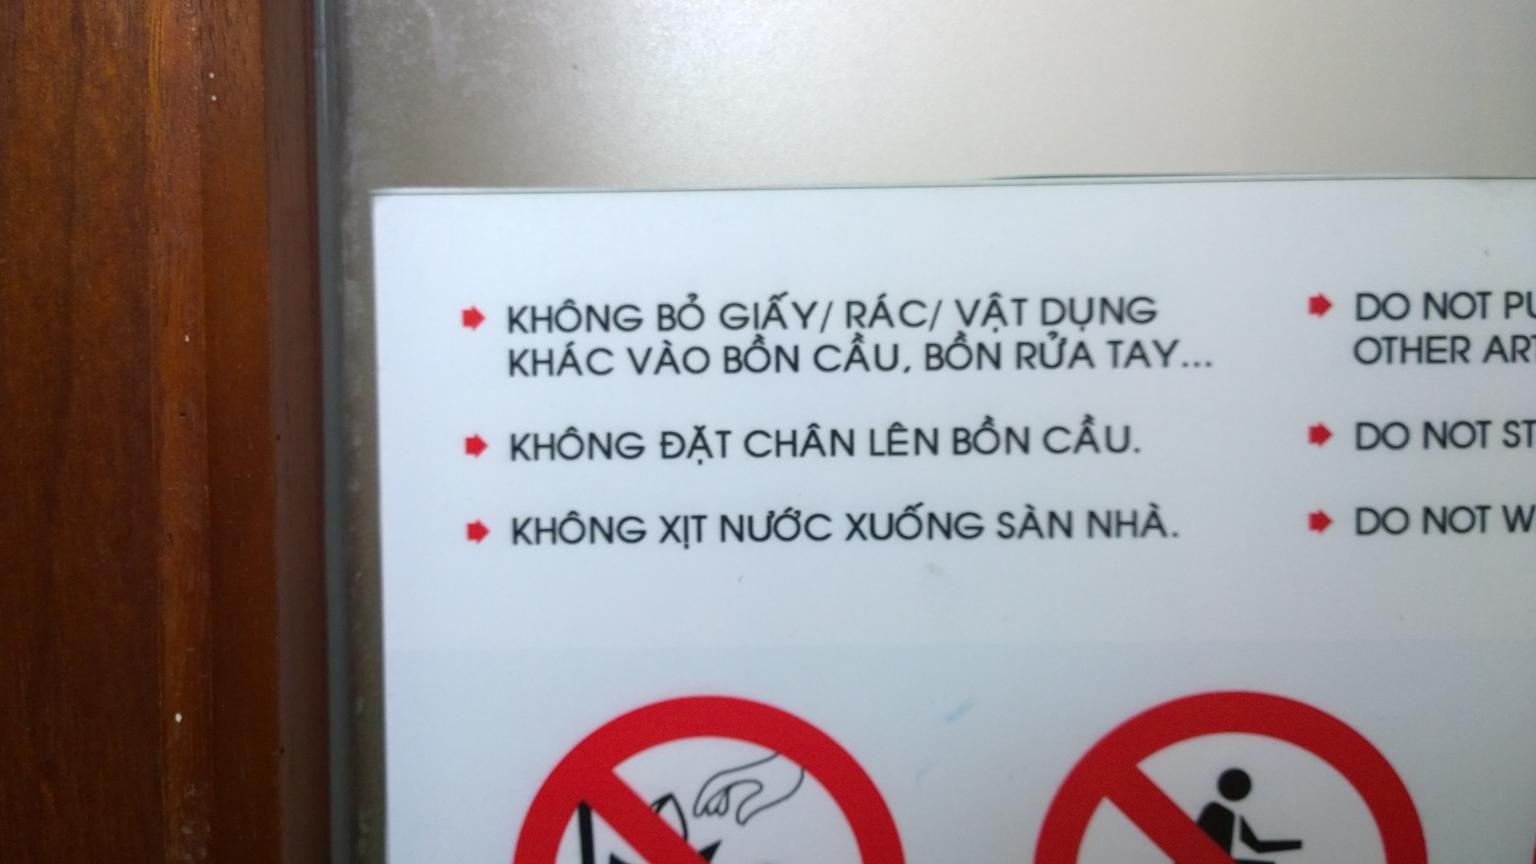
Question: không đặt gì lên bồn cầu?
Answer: không đặt chân lên bồn cầu